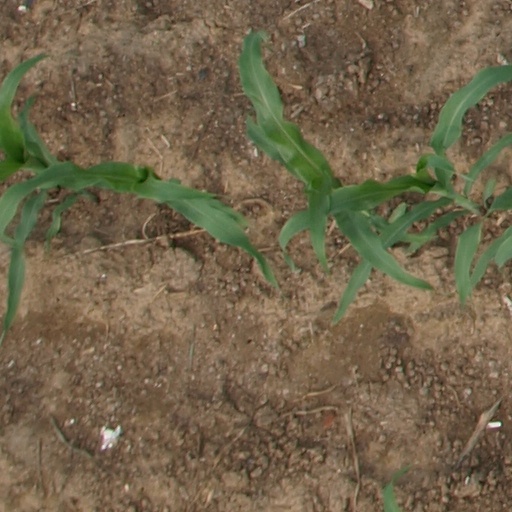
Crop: maize; corn